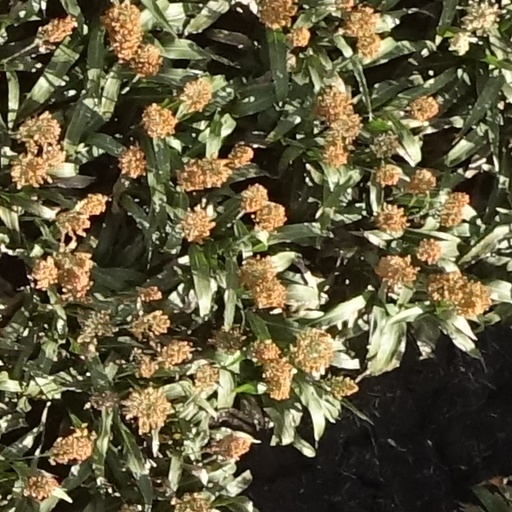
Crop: sorghum